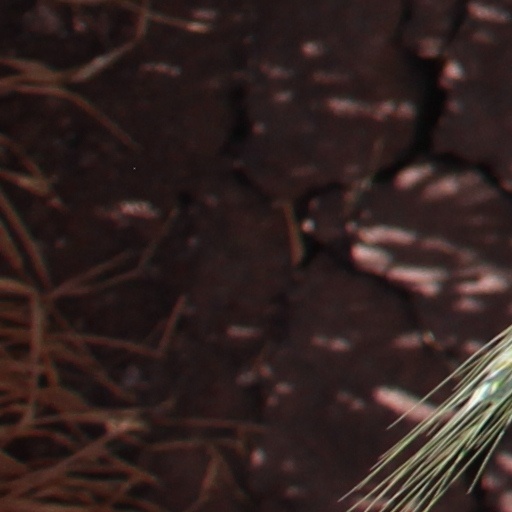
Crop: wheat